Peace for our time

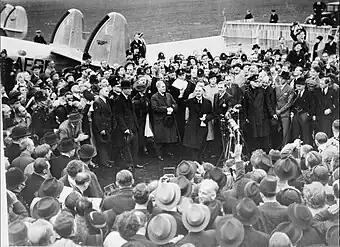
Neville Chamberlain showing the Anglo-German Declaration (the resolution) to commit to peaceful methods signed by both Hitler and himself, at Heston Aerodrome, on his return from Munich on 30 September 1938

"Peace for our time" was a declaration made by British Prime Minister Neville Chamberlain in his 30 September 1938 remarks in London concerning the Munich Agreement and the subsequent Anglo-German Declaration. The phrase echoed Benjamin Disraeli, who, upon returning from the Congress of Berlin in 1878, had stated, "Lord Salisbury and myself have brought you back peace — but a peace I hope with honour." The phrase is primarily remembered for its bitter ironic value since less than a year after the agreement, Germany's invasion of Poland began World War II.